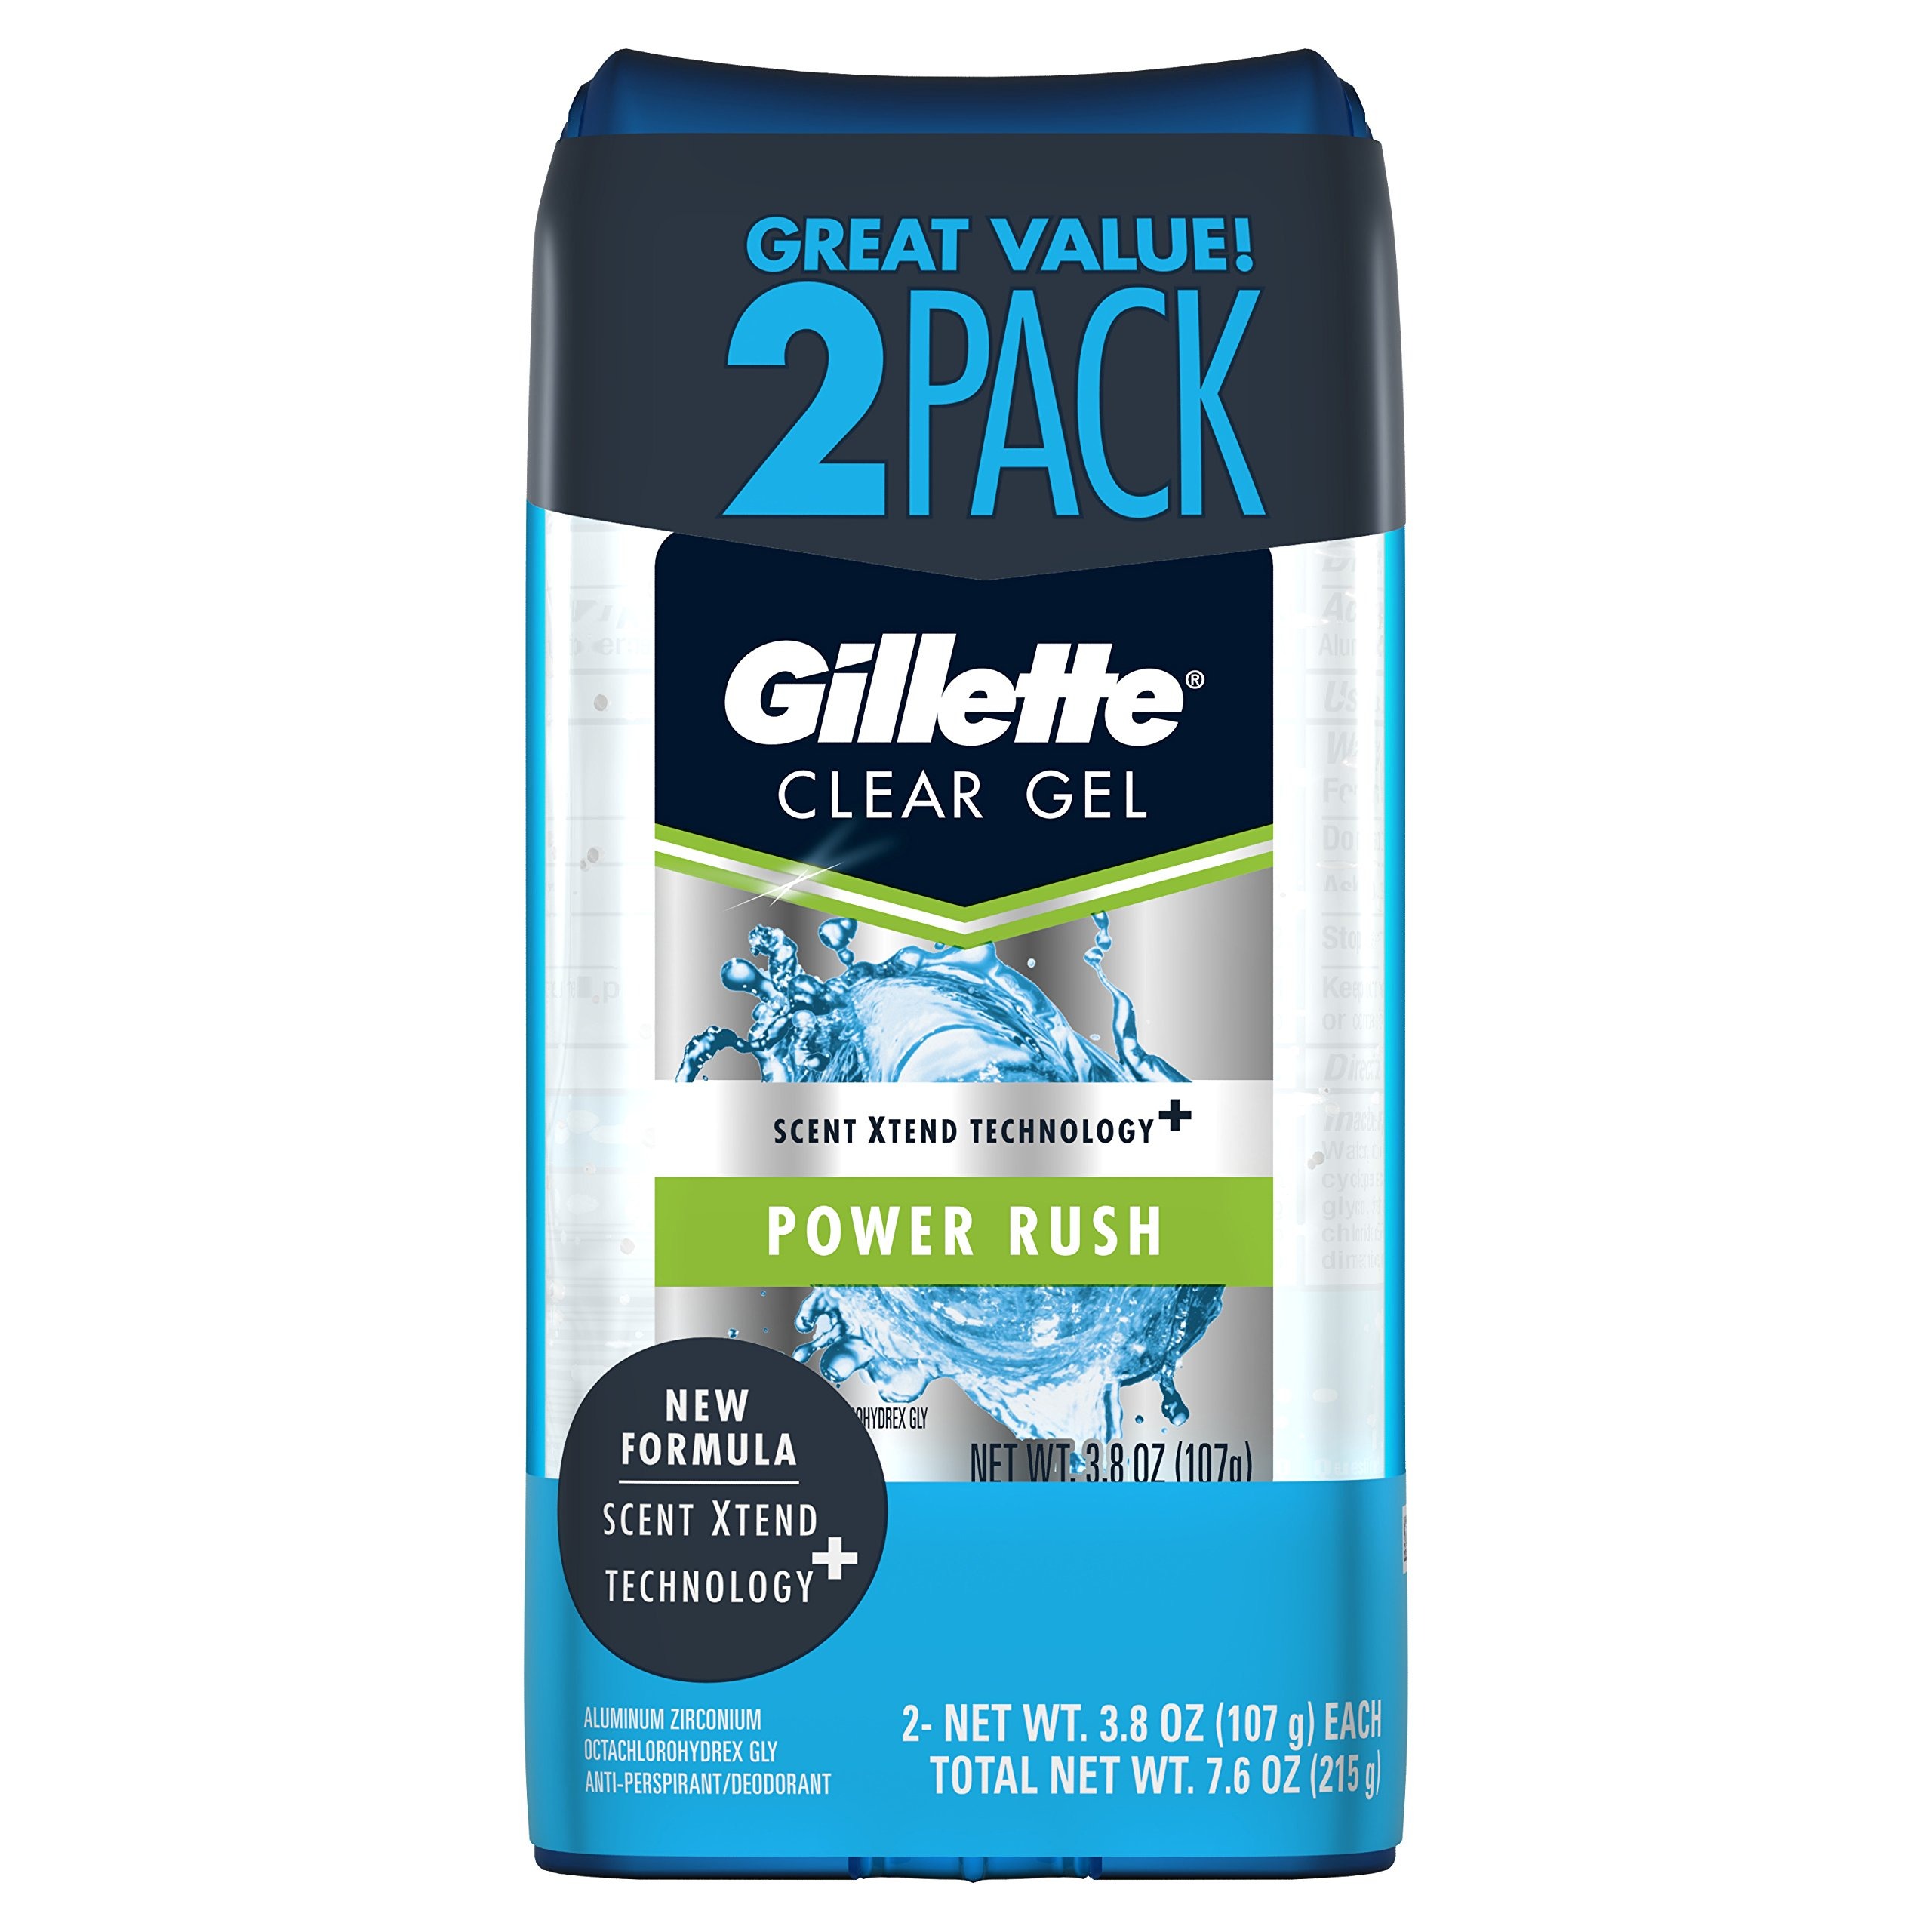
Item Name: Gillette Sport High Performance Antiperspirant and Deodorant, Power Rush Clear Gel, Twin Pack, 3.8 Ounce Each
Bullet Point 1: You will receive a Pack of 2 Gillette Sport High Performance Antiperspirant and Deodorant, Power Rush Clear Gel, 3.8 Oz
Bullet Point 2: Gives you a sport scent that outlasts your day.
Bullet Point 3: Tough protection for tough sweat.
Bullet Point 4: Gives you protection that lasts all day.
Value: 7.6
Unit: Ounce

Price: 10.99